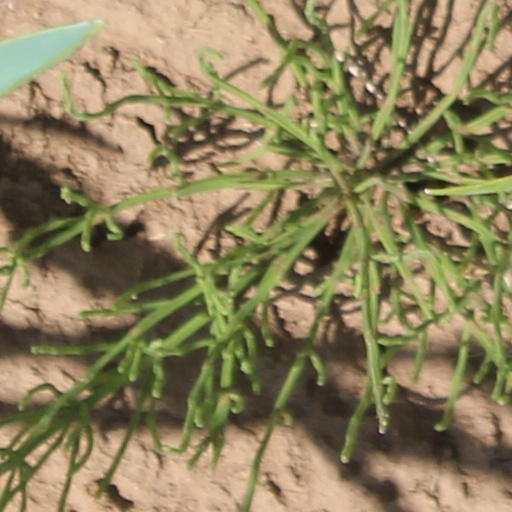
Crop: wheat